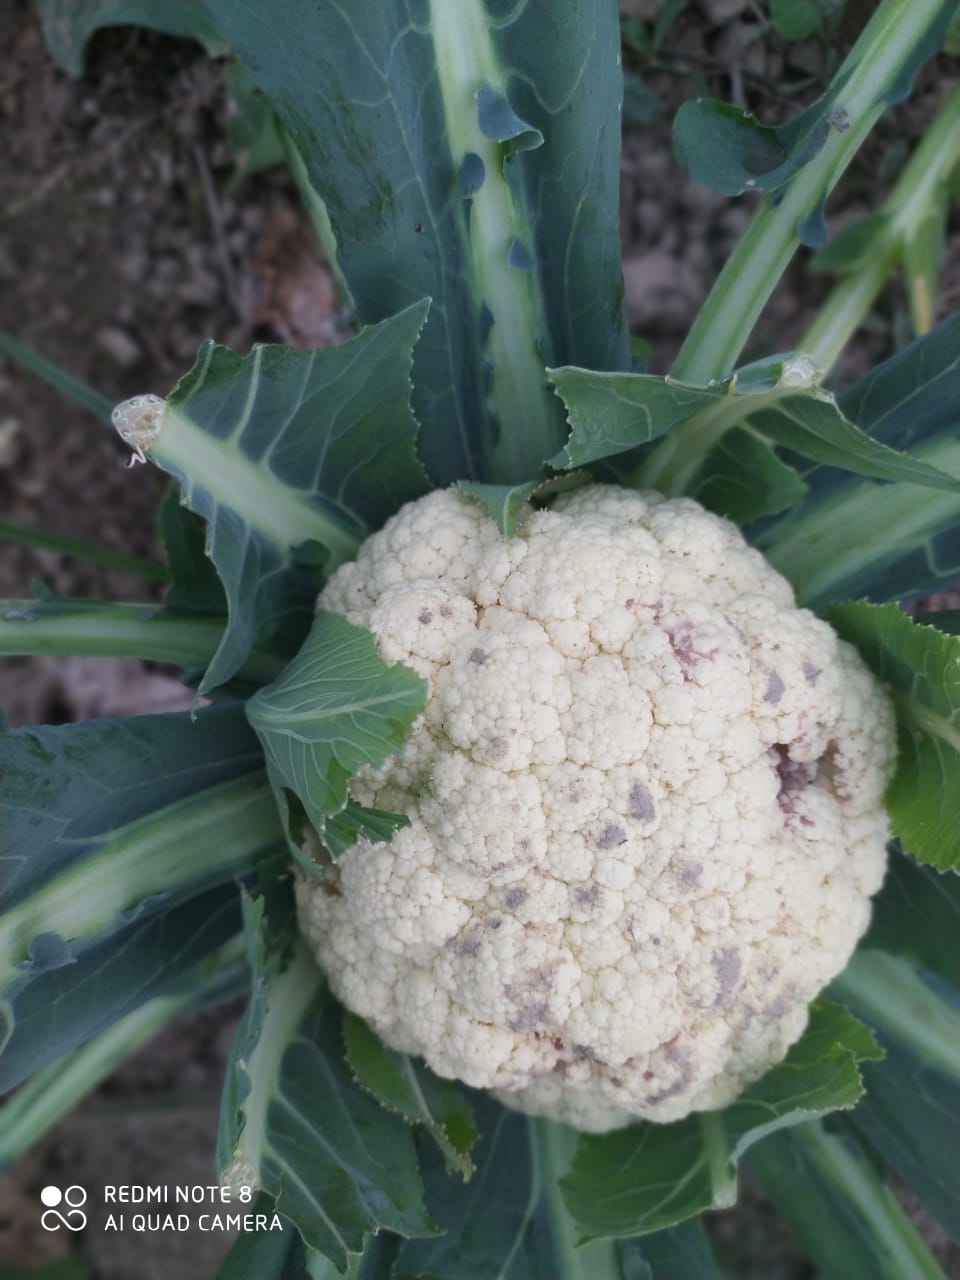
Label: Bacterial spot rot